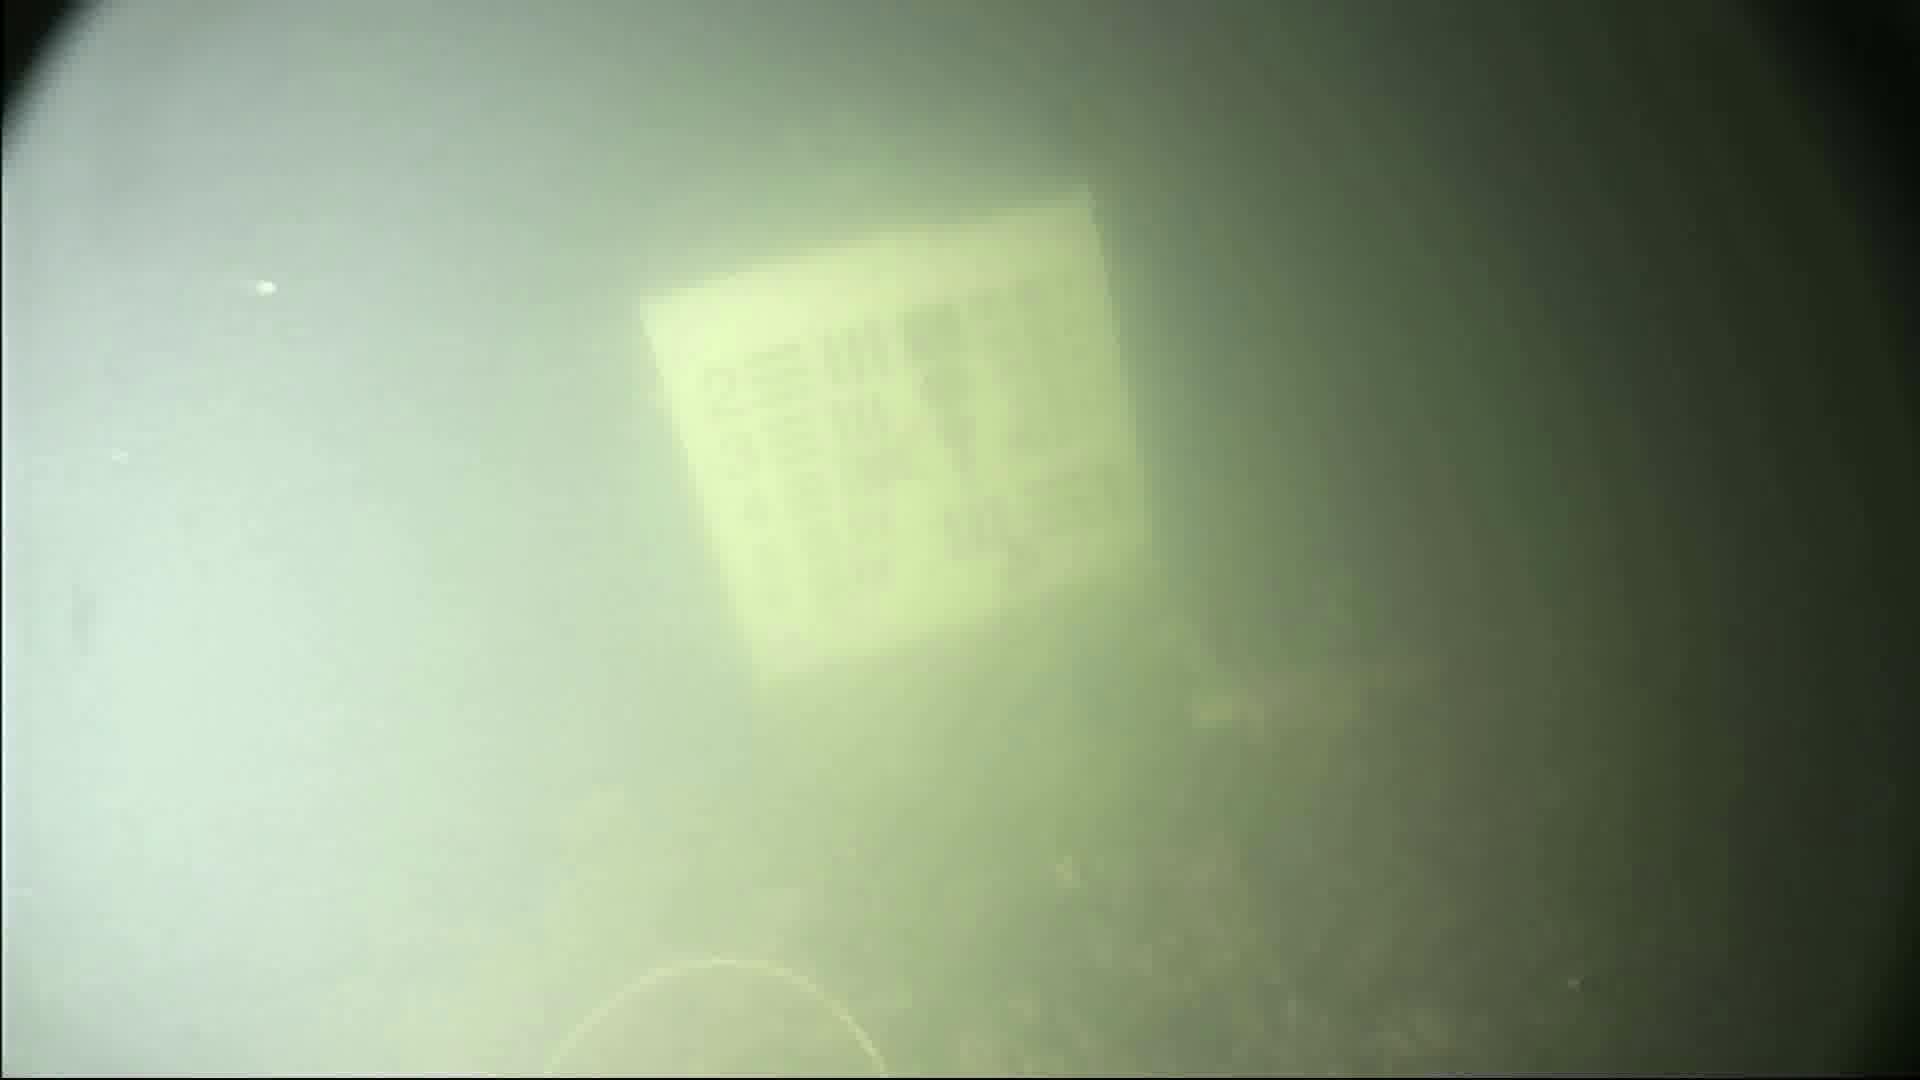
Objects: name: crab